TPP Nikola Tesla

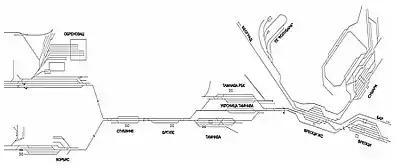
Diagram of the railway network

Railway tracks are electrified with 25 kV 50 Hz overhead line. The line is powered from Brgule. The railway has connection to the Belgrade–Bar railway at Vreoci.